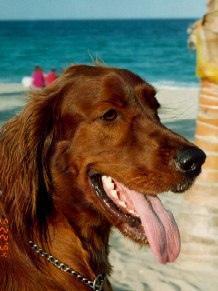
Irish_setter